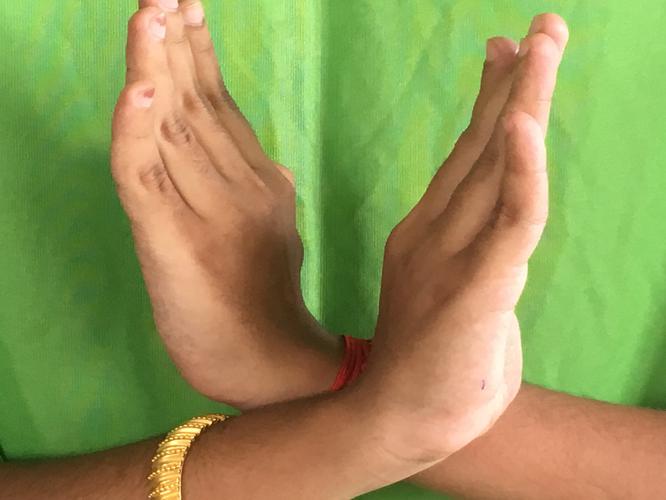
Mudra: Swastikam
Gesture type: double_hand